One-time password

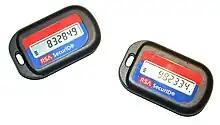
RSA SecurID security tokens.

RSA Security's SecurID is one example of a time-synchronization type of token, along with HID Global's solutions. Like all tokens, these may be lost, damaged, or stolen; additionally, there is an inconvenience as batteries die, especially for tokens without a recharging facility or with a non-replaceable battery. A variant of the proprietary token was proposed by RSA in 2006 and was described as "ubiquitous authentication", in which RSA would partner with manufacturers to add physical SecurID chips to devices such as mobile phones.